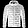
Label: Coat